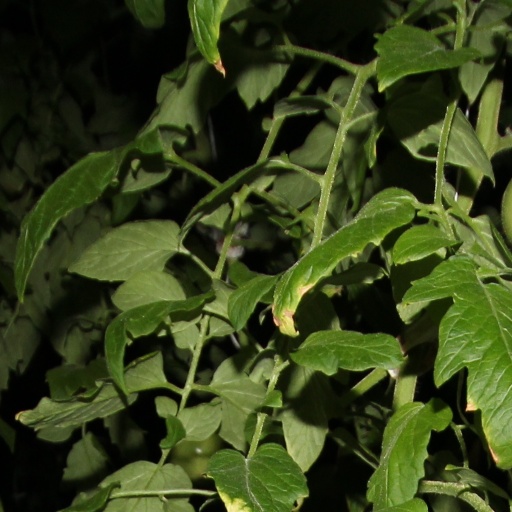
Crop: tomato